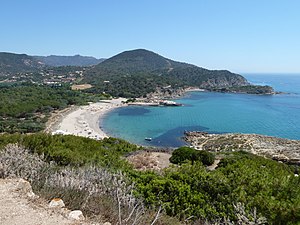
Domus de Maria
Domus de Maria er en by og en kommune i provinsen Sud Sardegna i regionen Sardinien i Italien. Byen ligger i 66 meters højde og har 1.656 indbyggere. Kommunen har et areal på 97,14 km² og grænser til kommunerne Pula, Teulada og Santadi.